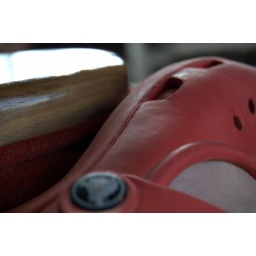
Waiting in the orange comfy chair while Shirley interviews Tina for shift supervisor for me.